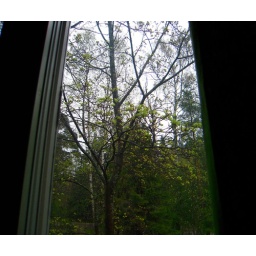
almost over night. there is a maple outside the bedroom window that is beginning to bloom.